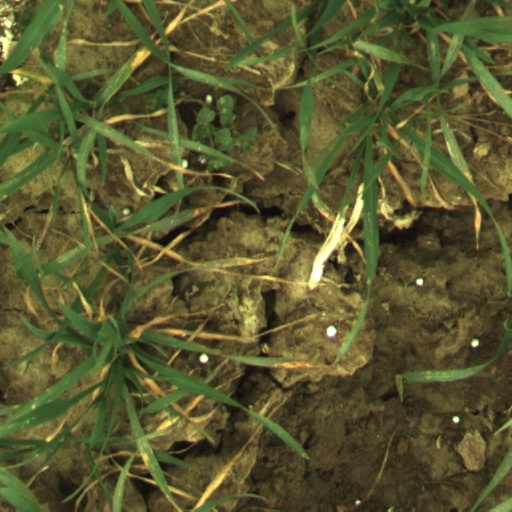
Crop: wheat